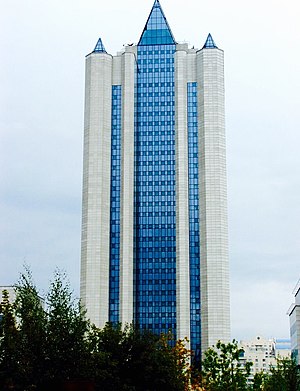
Gazprom
Gazprom, PAO Gazprom, MCX: GAZP